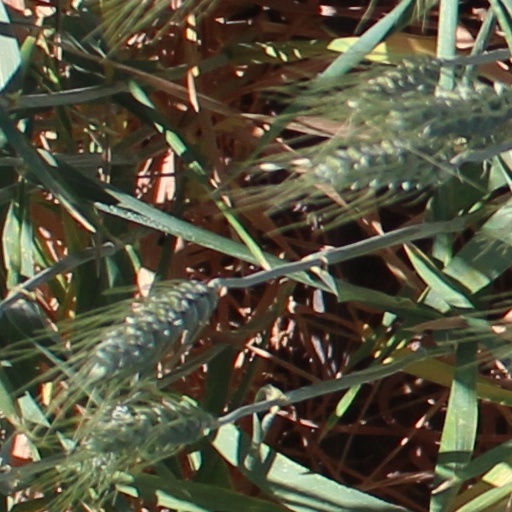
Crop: wheat